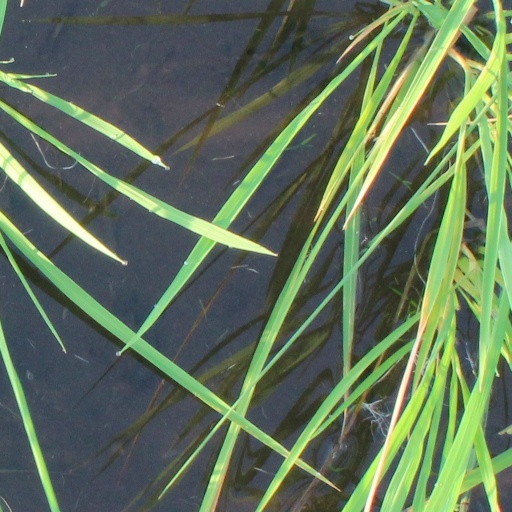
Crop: rice